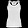
Label: T - shirt / top